Honduras national football team

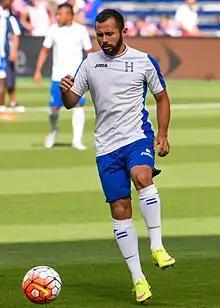
Alfredo Mejía played numerous games for the national football team of Honduras

On 14 October 2009, Honduras qualified for the 2010 World Cup after a 1–0 win against El Salvador gave them the third automatic qualifying spot from the Fourth round of CONCACAF Qualifying.